Hsueh Shih-ling

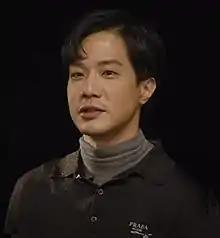
Hsueh in December 2021

Hsueh Shih-ling (born June 10, 1983), also known as 40 or MC40, is a Taiwanese actor, singer, rapper, songwriter, and television presenter.